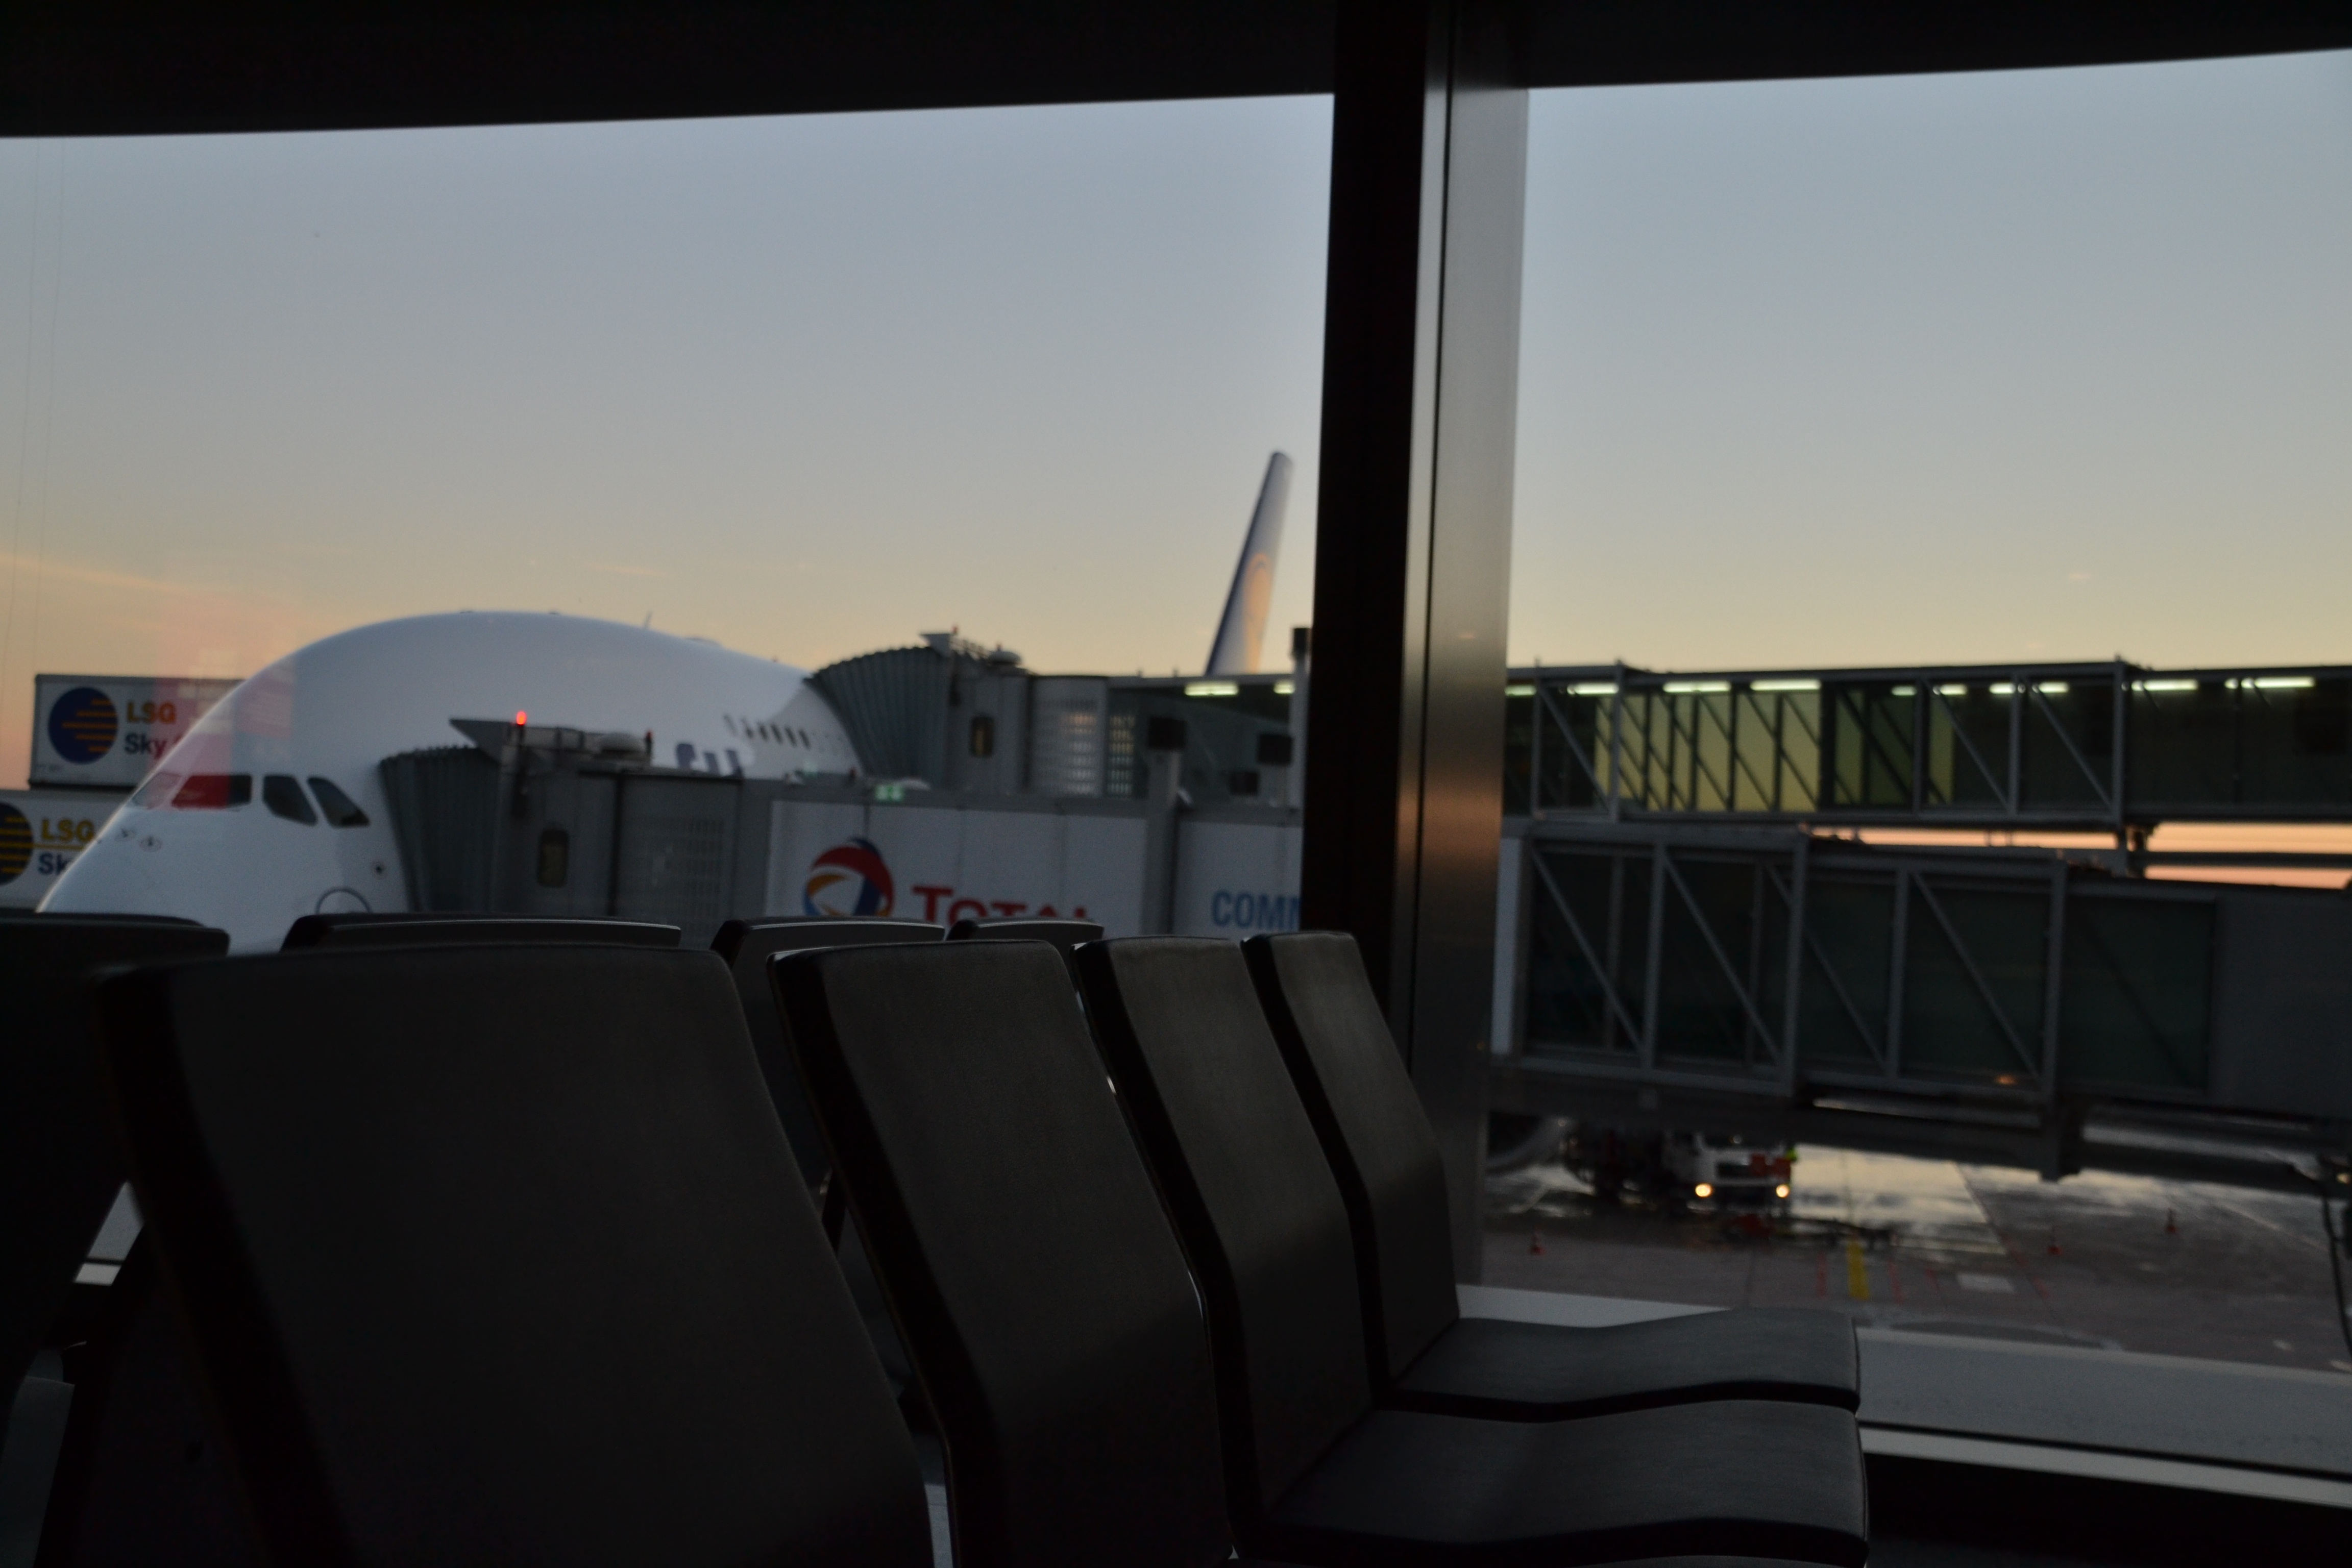
transport, vehicle, atmosphere of earth